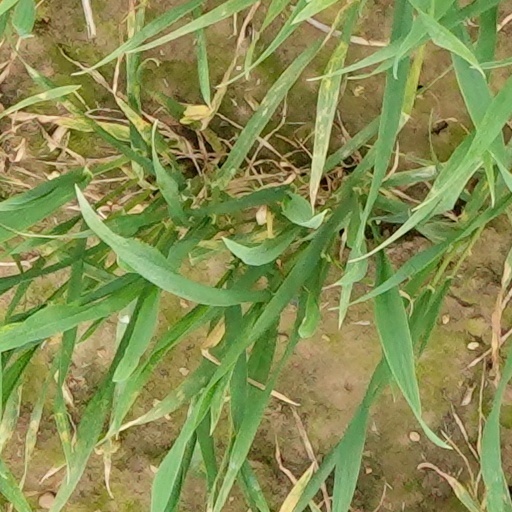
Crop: wheat